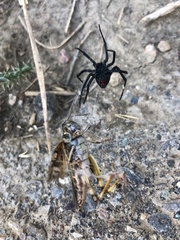
Species: Lactrodectus_hesperus